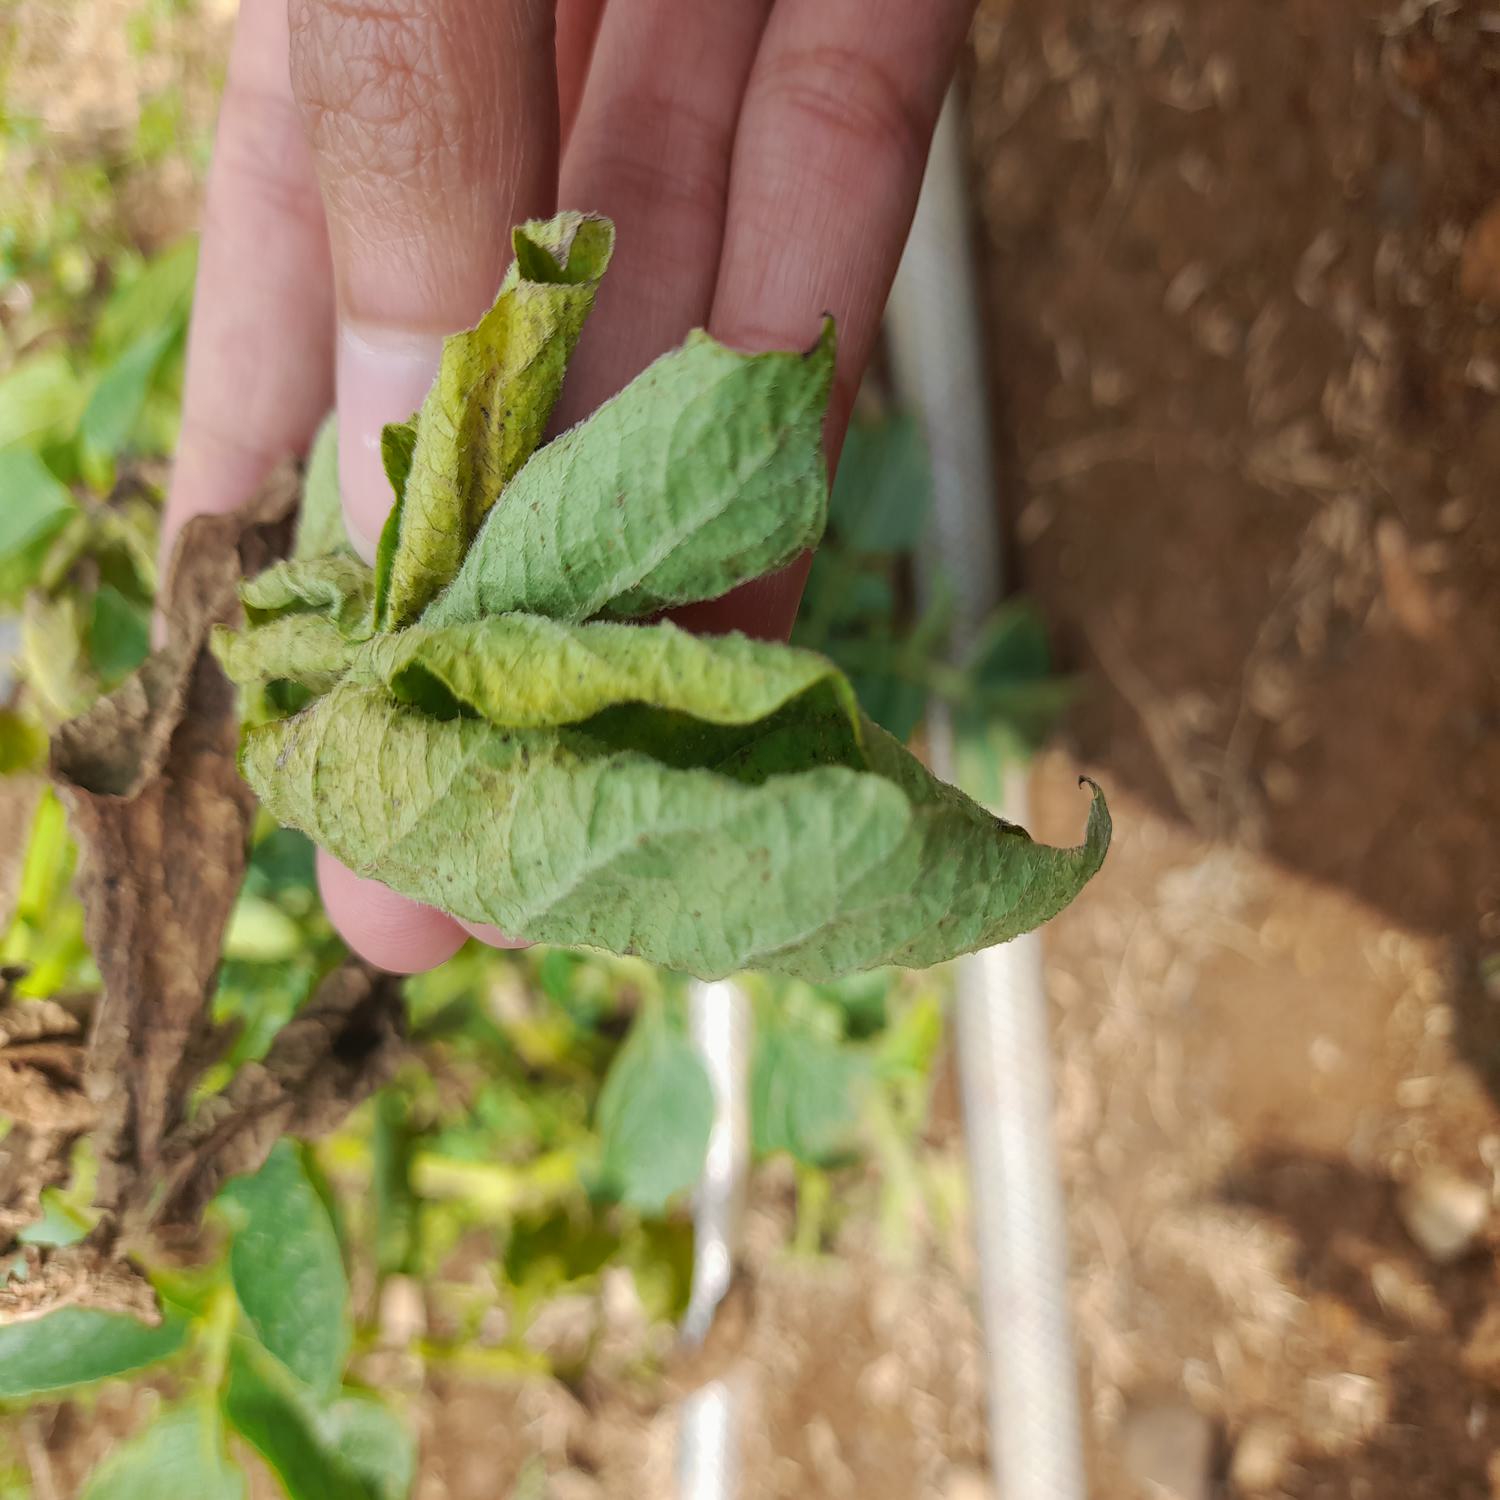
Etiqueta: Pudricion_Parda